Toilet humour

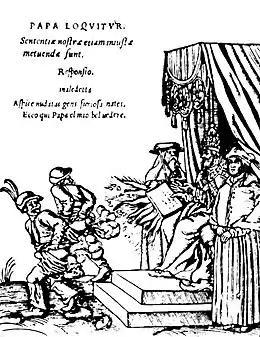
From a series of woodcuts (1545) usually referred to as the "Papstspotbilder" or "Papstspottbilder" in German or "Depictions of the Papacy" in English, by Lucas Cranach, commissioned by Martin Luther. Title: Kissing the Pope's Feet. German peasants respond to a papal bull of Pope Paul III. Caption reads: "Don't frighten us Pope, with your ban, and don't be such a furious man. Otherwise we shall turn around and show you our rears."

Toilet humour or potty humour is a type of off-colour humour dealing with: defecation (including diarrhea and constipation), in which case it is called scatological humour (compare scatology); urination; flatulence, in which case it is called flatulence humor; or, to a lesser extent, vomiting and other bodily functions.